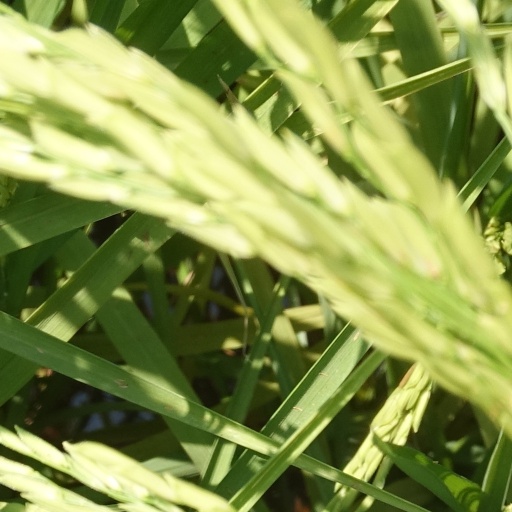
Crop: rice